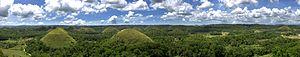
Chocolate Hills est une formation géologique peu commune se situant sur l'île de Bohol aux Philippines. Cette formation est composée de 1 268 collines en forme de cône de tailles similaires. Ces collines sont réparties sur plus de 50 kilomètres carrés. Elles doivent leur nom à leur forme et à la végétation qui devient brune vers la fin de la saison sèche.